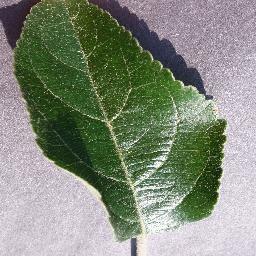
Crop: apple
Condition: healthy